United States House Committee on Natural Resources

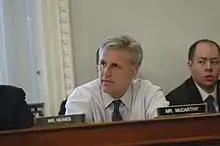
Representative Kevin McCarthy (R) at an oversight hearing of the House Natural Resources Subcommittee on Water and Power

In the 111th Congress, the number of subcommittees was reduced from 5 to 4. The Subcommittees on Insular Affairs and Fisheries, Wildlife and Oceans were merged into the Subcommittee on Insular Affairs, Oceans and Wildlife. In the 112th Congress, the number was again increased to 5, adding the Subcommittee on Indian and Alaska Native Affairs.